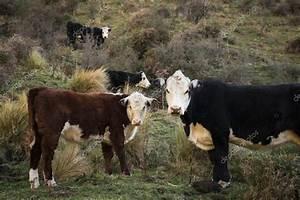
cow